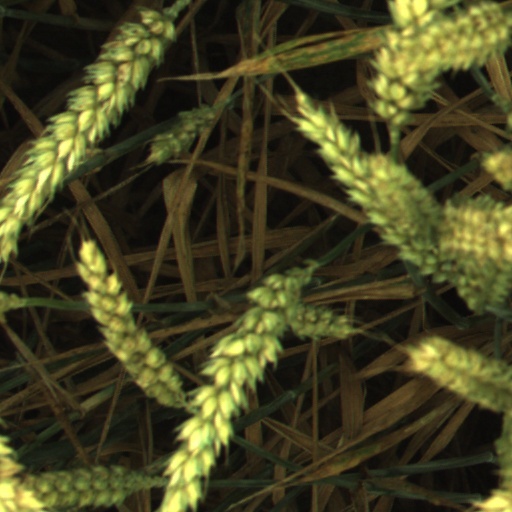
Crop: wheat